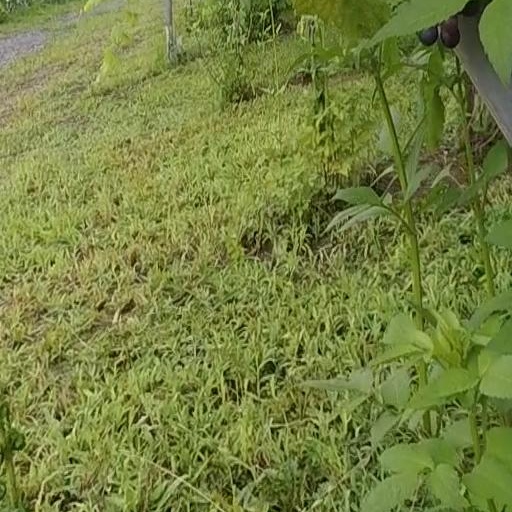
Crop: grape